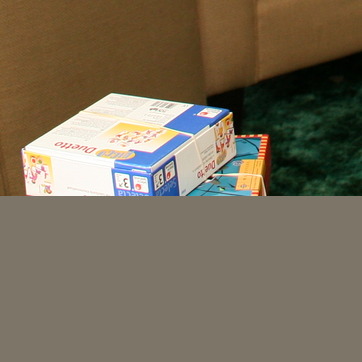
Material: paper